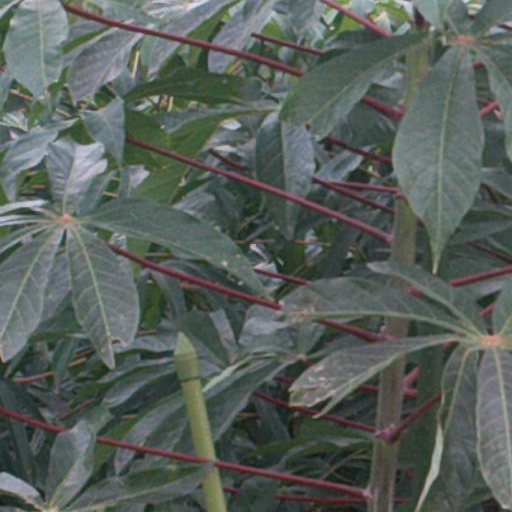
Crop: cassava